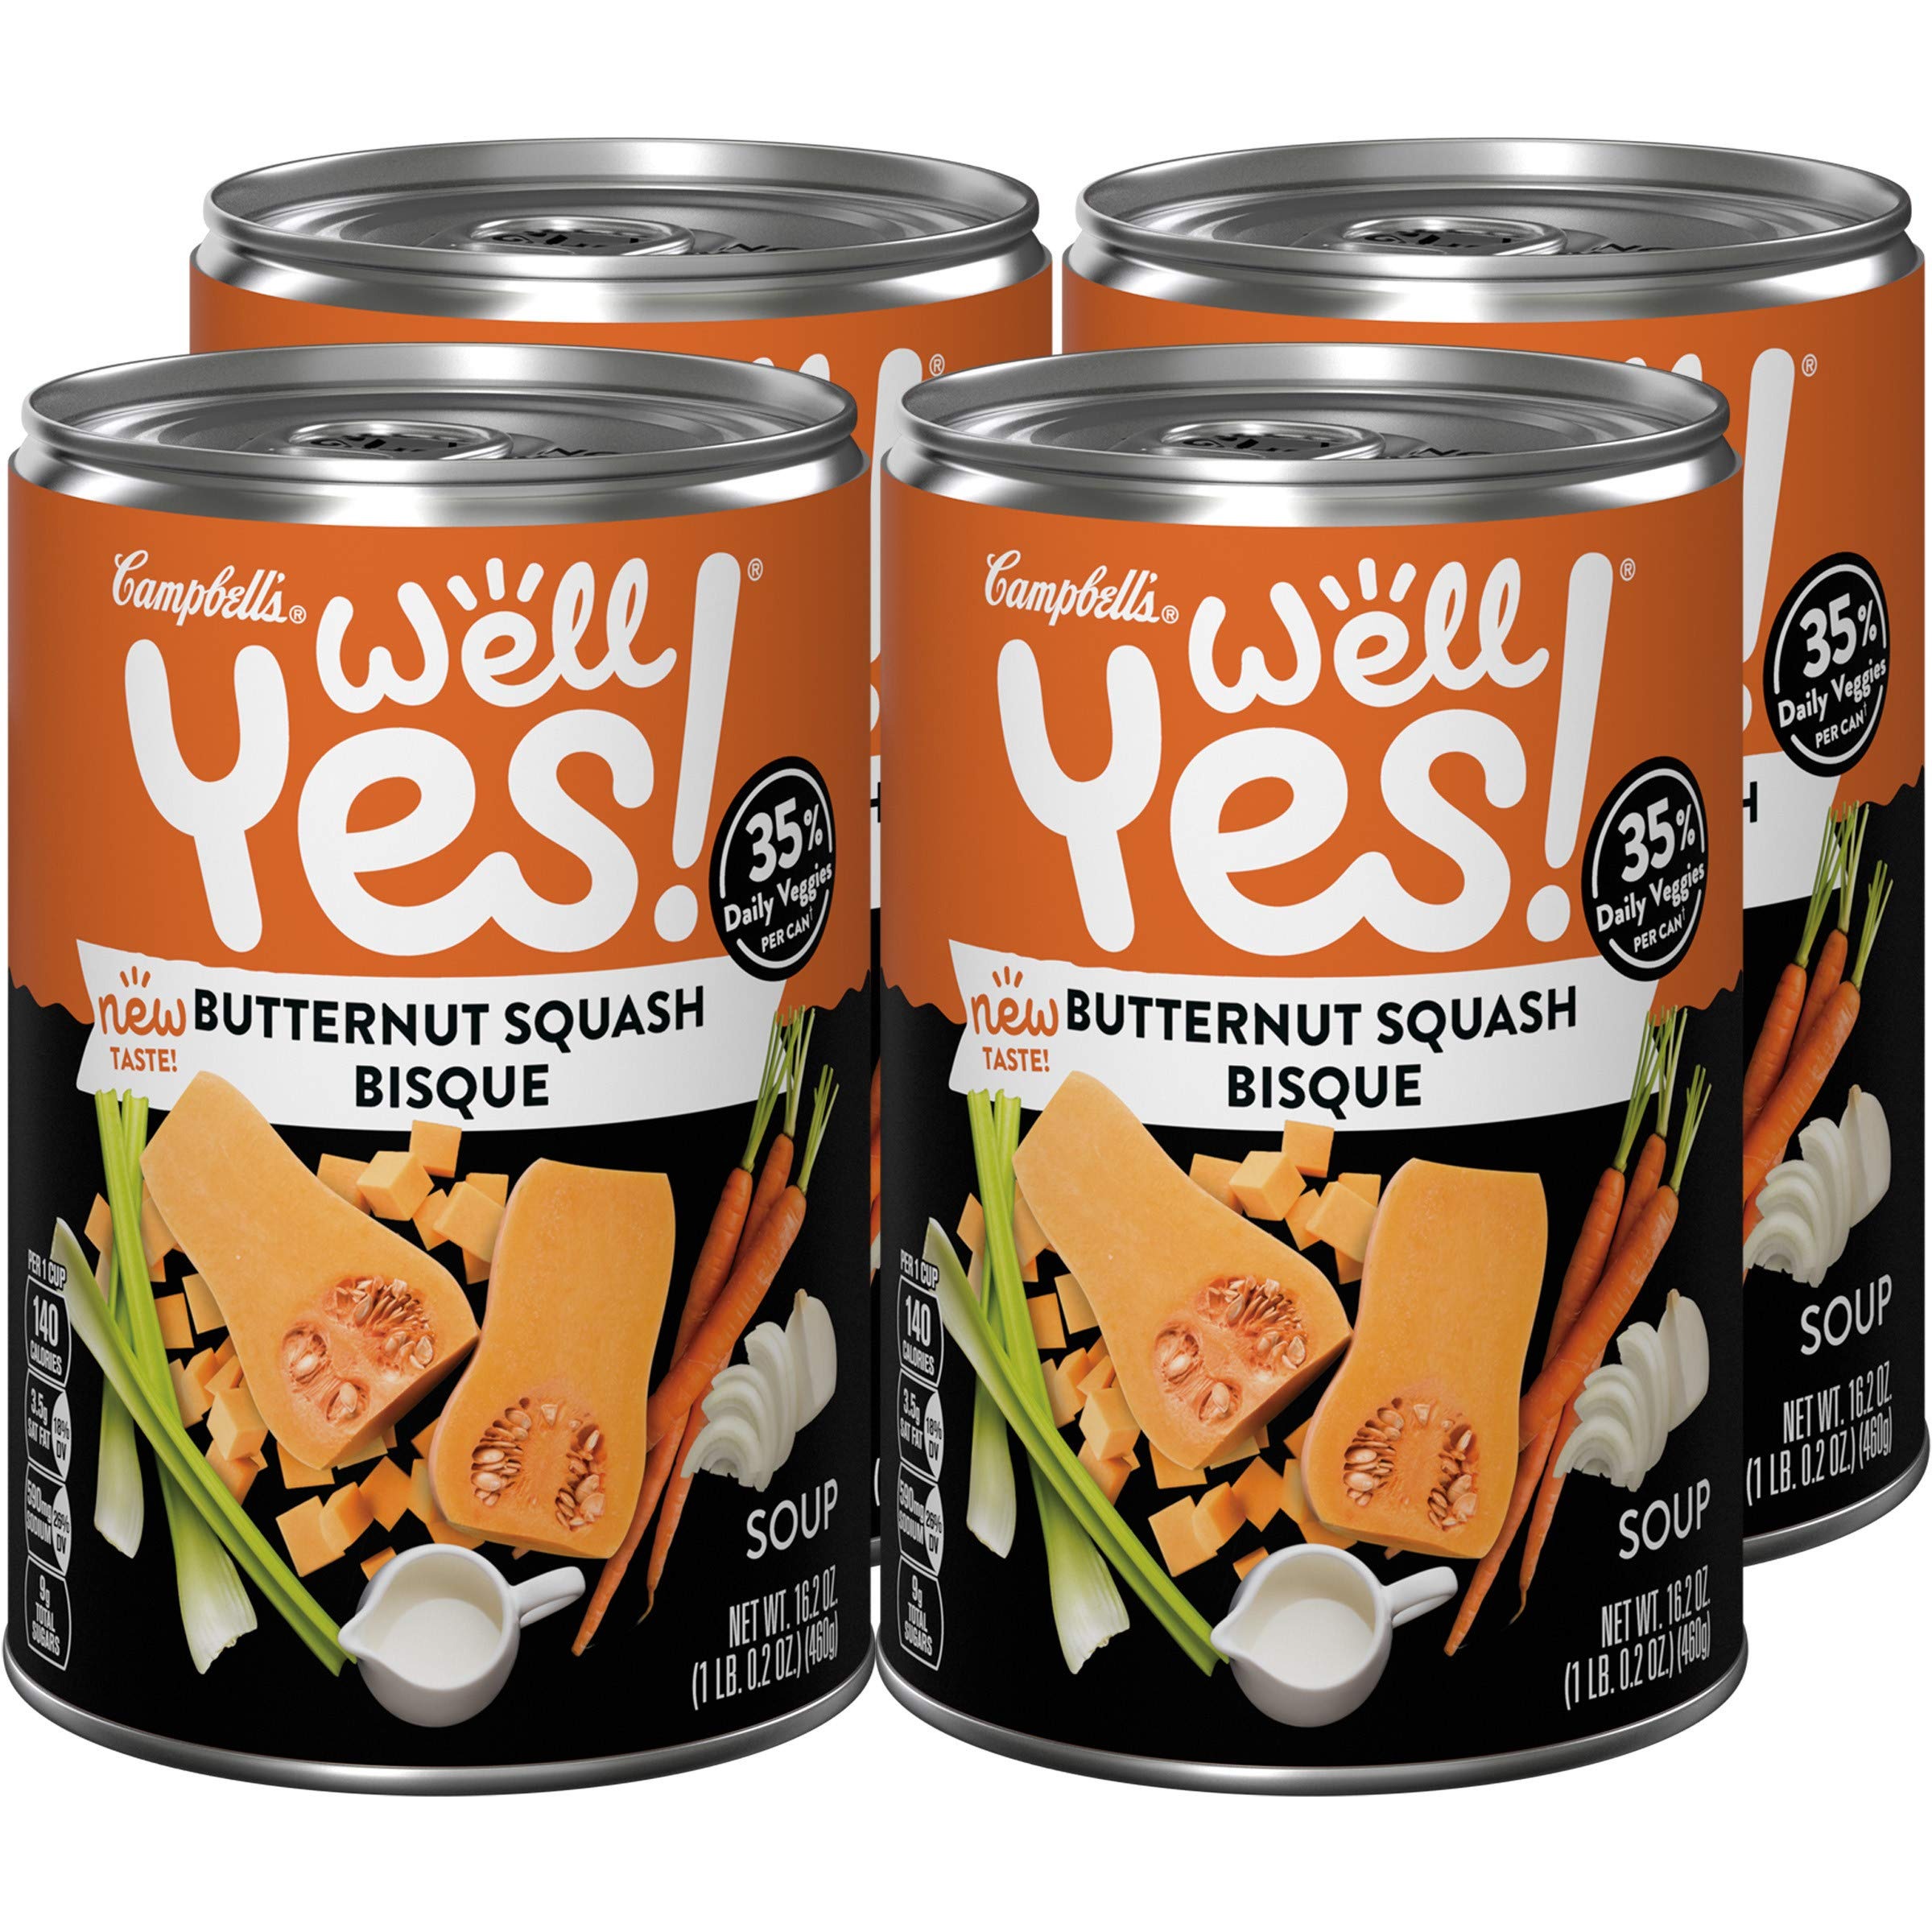
Item Name: Campbell's Well Yes! Butternut Squash Apple Bisque, 16.2 oz. Can (Pack of 4)
Bullet Point 1: Made with carefully chosen ingredients like butternut squash, apples, cinnamon, ginger and nutmeg
Bullet Point 2: No preservatives or artificial flavors or colors
Bullet Point 3: Vegetarian, non-GMO, 40% of your daily veggies
Bullet Point 4: Stock up your pantry with 4 non-BPA-lined 162 oz cans
Bullet Point 5: Crafted with care from nourishing ingredients you could find in your kitchen
Value: 4.0
Unit: count

Price: 2.69